Ossetians

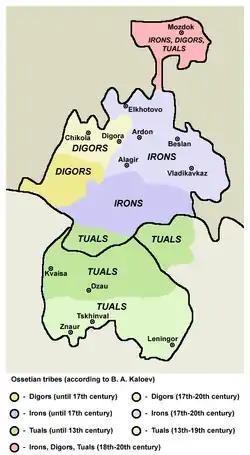
Ossetian tribes (according to B. A. Kaloev).

The native beliefs of the Ossetian people are rooted in their Sarmatian origin, which have been syncretized with a local variant of Folk Orthodoxy, in which some pagan gods have been converted into Christian saints. The Narts, the Daredzant, and the Tsartsiat, serve as the basic literature of folk mythology in the region.